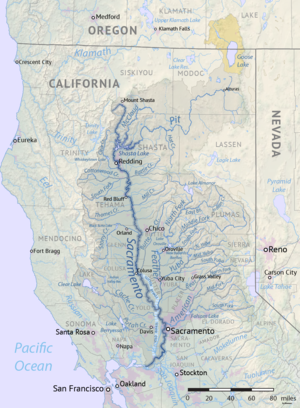
Sacramento River
Kort over Sacramento Rivers Afvandingsområde
Sacramento River er en 719 kilometer lang flod, som løber gennem det nordlige Californien og ud i Stillehavet, nordøst for Oakland. Floden løber gennem San Joaquin Valley, som er den centrale dal i Californien og rummer floderne Sacramento River fra nord og San Joaquin River fra syd. Floden er den længste i delstaten, og dens afvandingsområde fungerer både som kilde til drikkevand og vandkraft, desuden er floden en vandingsressource for landbruget i Californien.